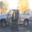
Label: pickup_truck